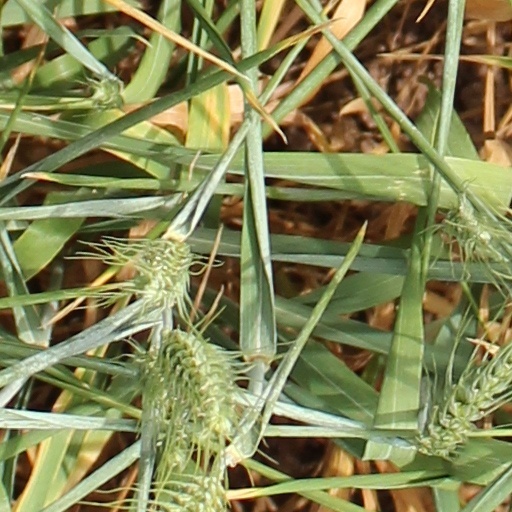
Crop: wheat